1987 Toronto International Film Festival

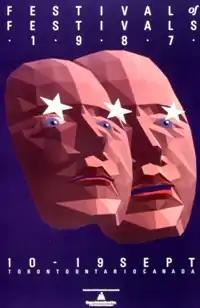
Festival poster

The 12th Toronto International Film Festival (TIFF) took place in Toronto, Ontario, Canada between September 10 and September 19, 1987. "I've Heard the Mermaids Singing" by Patricia Rozema was selected as the opening film.